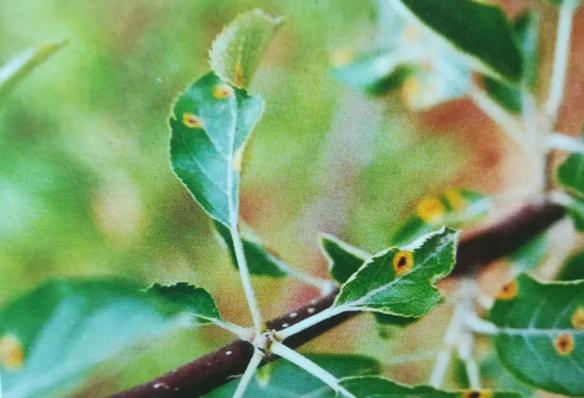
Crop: apple
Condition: rust